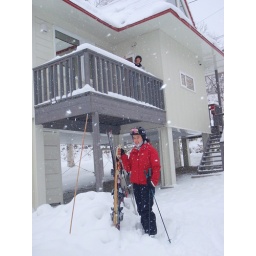
I was up on the balcony collecting snow to melt down into drinking water. the water in japan tastes terrible.